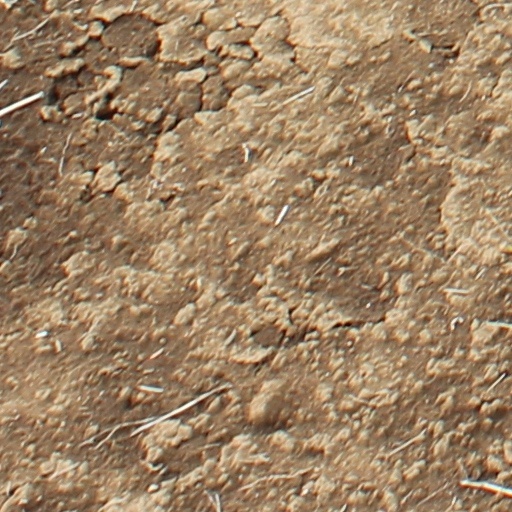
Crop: wheat